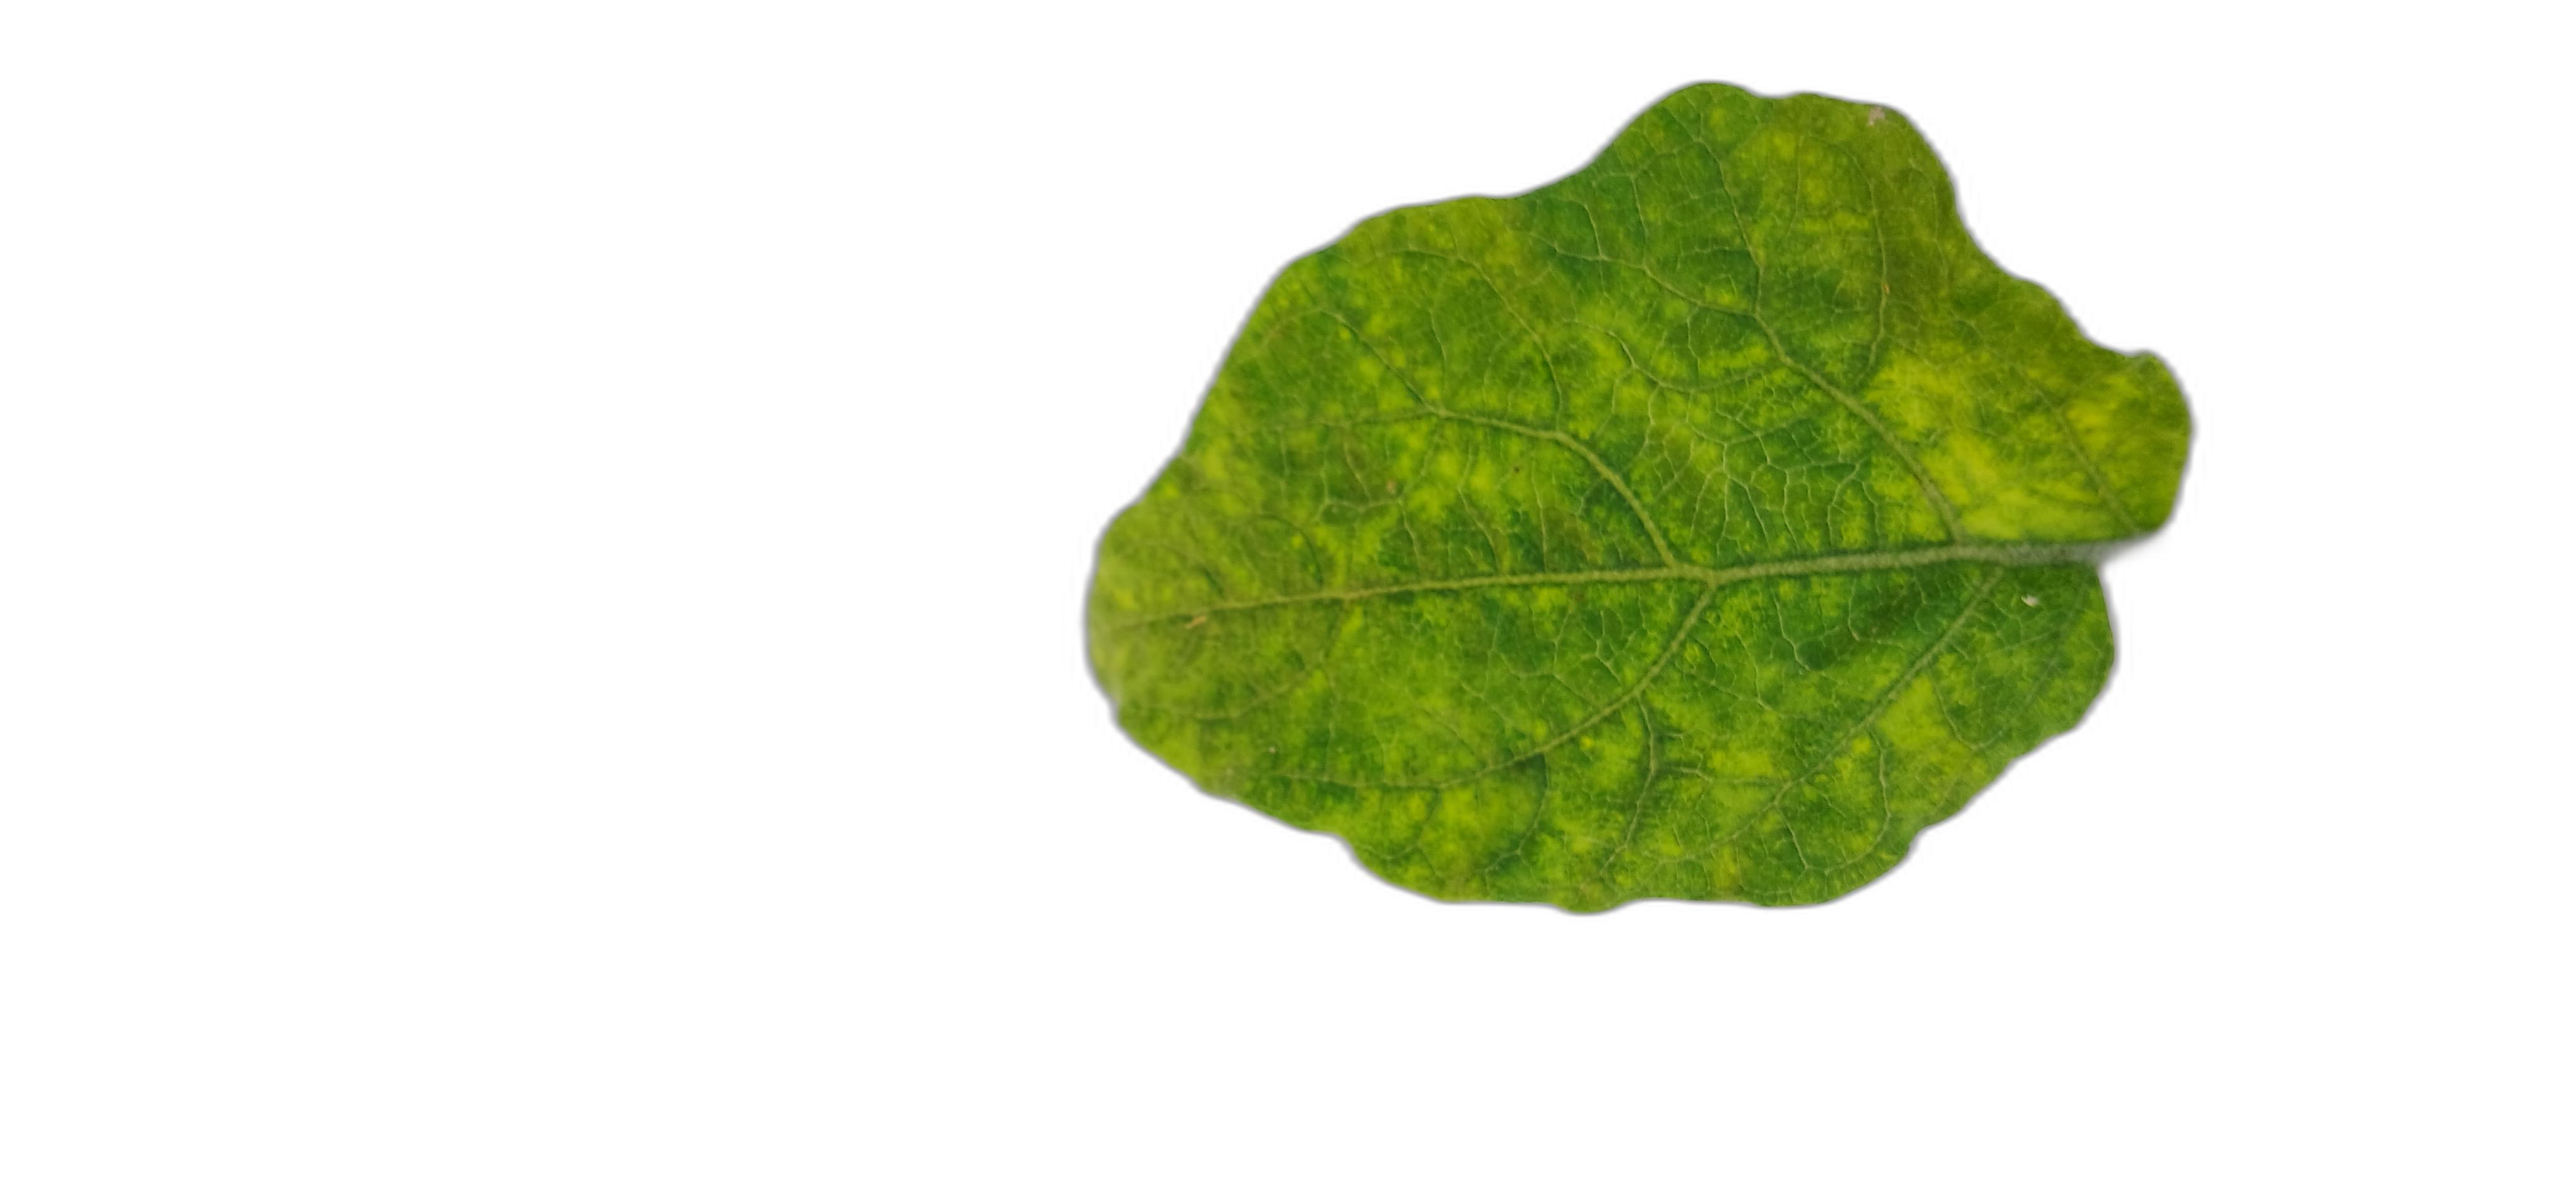
Label: Mosaic Virus Disease